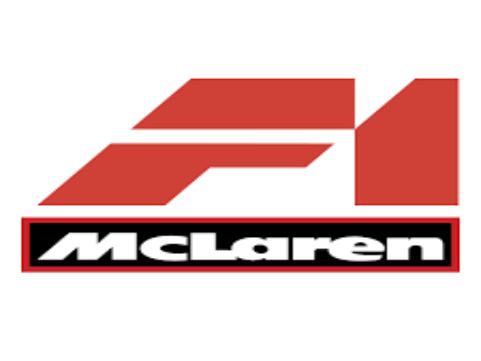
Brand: mclaren
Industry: Transportation